Ars Magna Lucis et Umbrae

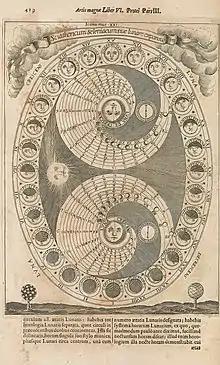
Moondial from "Ars Magna Lucis et Umbrae"

"Ars Magna" is the first of Kircher's works to follow a symbolic structure. It consists of ten books, represented as the ten strings of the instrument with which the psalmist praises the Lord in Psalm 143. The ten books also have a kabbalistic significance, betokening the ten sefirot.